Stig Åsberg

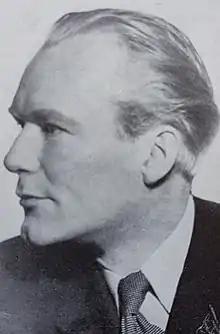
Stig Åsberg

Stig Åsberg (1909, Baku — 1968, Stockholm) was a Swedish graphic artist.